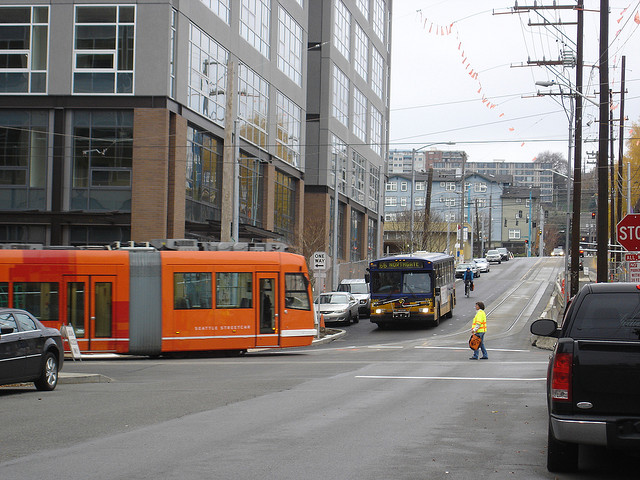
user: Given an image and a question. Answer the question in a short answer. Question: What kind of job does the lady do? Short Answer:
assistant: cross guard